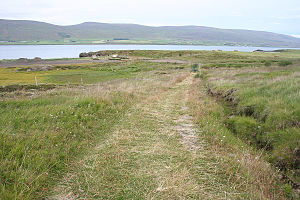
Gásir / Historie
Vejen til Gásir.
Gásir var en middelalderlig handelsplads omkring 11 km nord for Akureyri på kysten af fjorden Eyjafjörður på det nordlige Island. Området er blevet udgravet ad flere omgange, og der afholdes i dag middelaldermarked en weekend i løbet af sommeren.